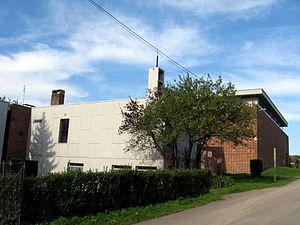
Eglise Sainte-Thérèse de l'Enfant Jézus à Ottomont, Andrimont
Le diocèse de Liège, dans la province de Liège en Belgique, compte 529 paroisses. Ces paroisses sont regroupées en unité pastorale, et certaines unités pastorales forment l'un des 17 doyennés.